Monica Galetti

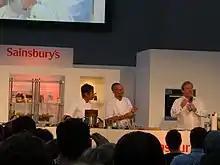
Galetti (left) assisting Michel Roux Jr. while Olly Smith narrates MasterChef Live 2009

Monica Galetti (née Faafiti, born 26 August 1975) is a Samoan-born New Zealand chef. She is a judge on the BBC competitive cooking programme "" and was the chef proprietor of Mere in London before its closure. She was senior sous-chef at Le Gavroche in London. As well as appearing as a judge on "MasterChef: The Professionals" from 2009 to 2024 she has also presented "" with Giles Coren and Rob Rinder since 2017.